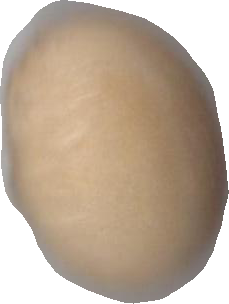
Variety: Dega